Ethiopia–Japan relations

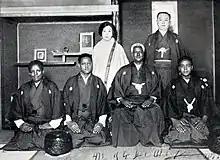
The Ethiopian delegation in Japan.

In 1931, Emperor Haile Selassie asked the Japanese to accept an ambassador extraordinary delegation to be sent to Japan. The delegation, headed by foreign minister Heruy Wolde Selassie and consisting of Teferi Gebre Mariam, Araya Abeba, and Daba Birrou, left Addis Ababa on September 30, 1931, with a Japanese diplomat and left Djibouti on October 5, to sail to Japan. The delegation toured Japan to inspect the Japanese Army and to learn how Ethiopia could modernize its country in a way similar to the Japanese. Two lions were sent by Selassie to Emperor Hirohito and arrived in Japan on December 2, where they were placed into the Ueno Zoo. The Ethiopian delegation left Japan on December 28, and arrived in Addis Aaba on January 29, 1932.